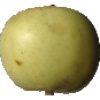
Label: Apple Golden 3